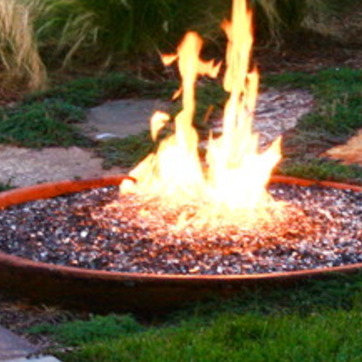
Material: other